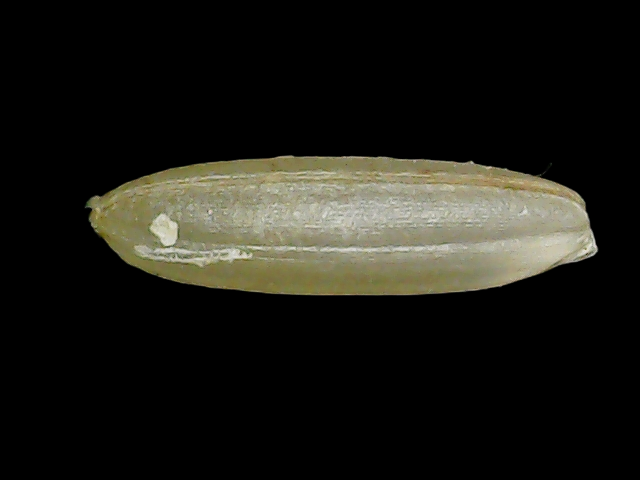
Rice variety: Binadhan11